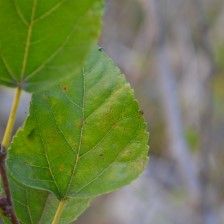
Variety: Kamphaengsaeng42